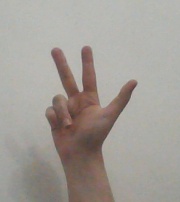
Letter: al